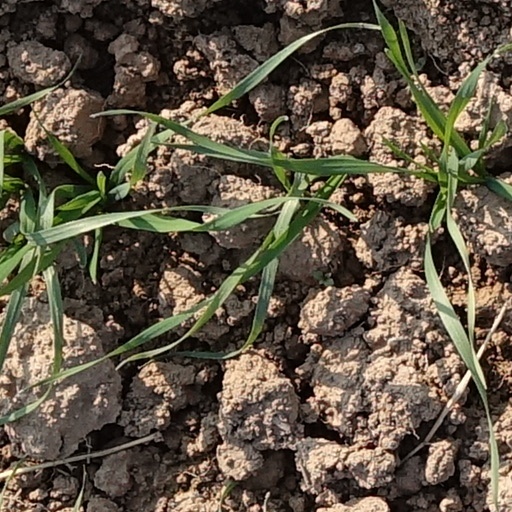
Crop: wheat